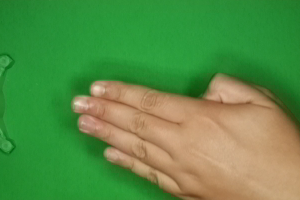
Label: paper